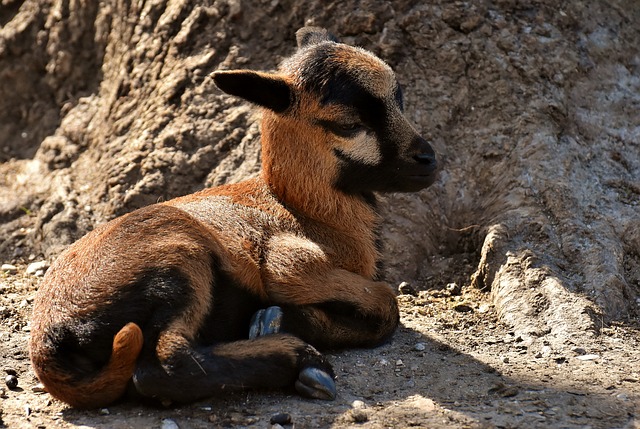
Label: sheep